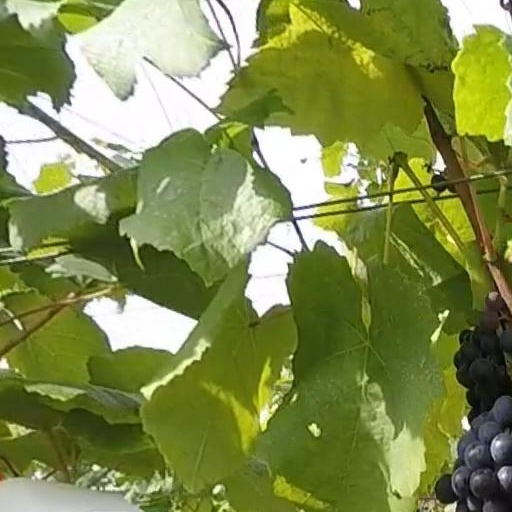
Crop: grape